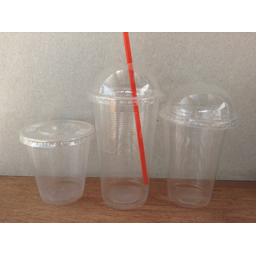
Label: plastic